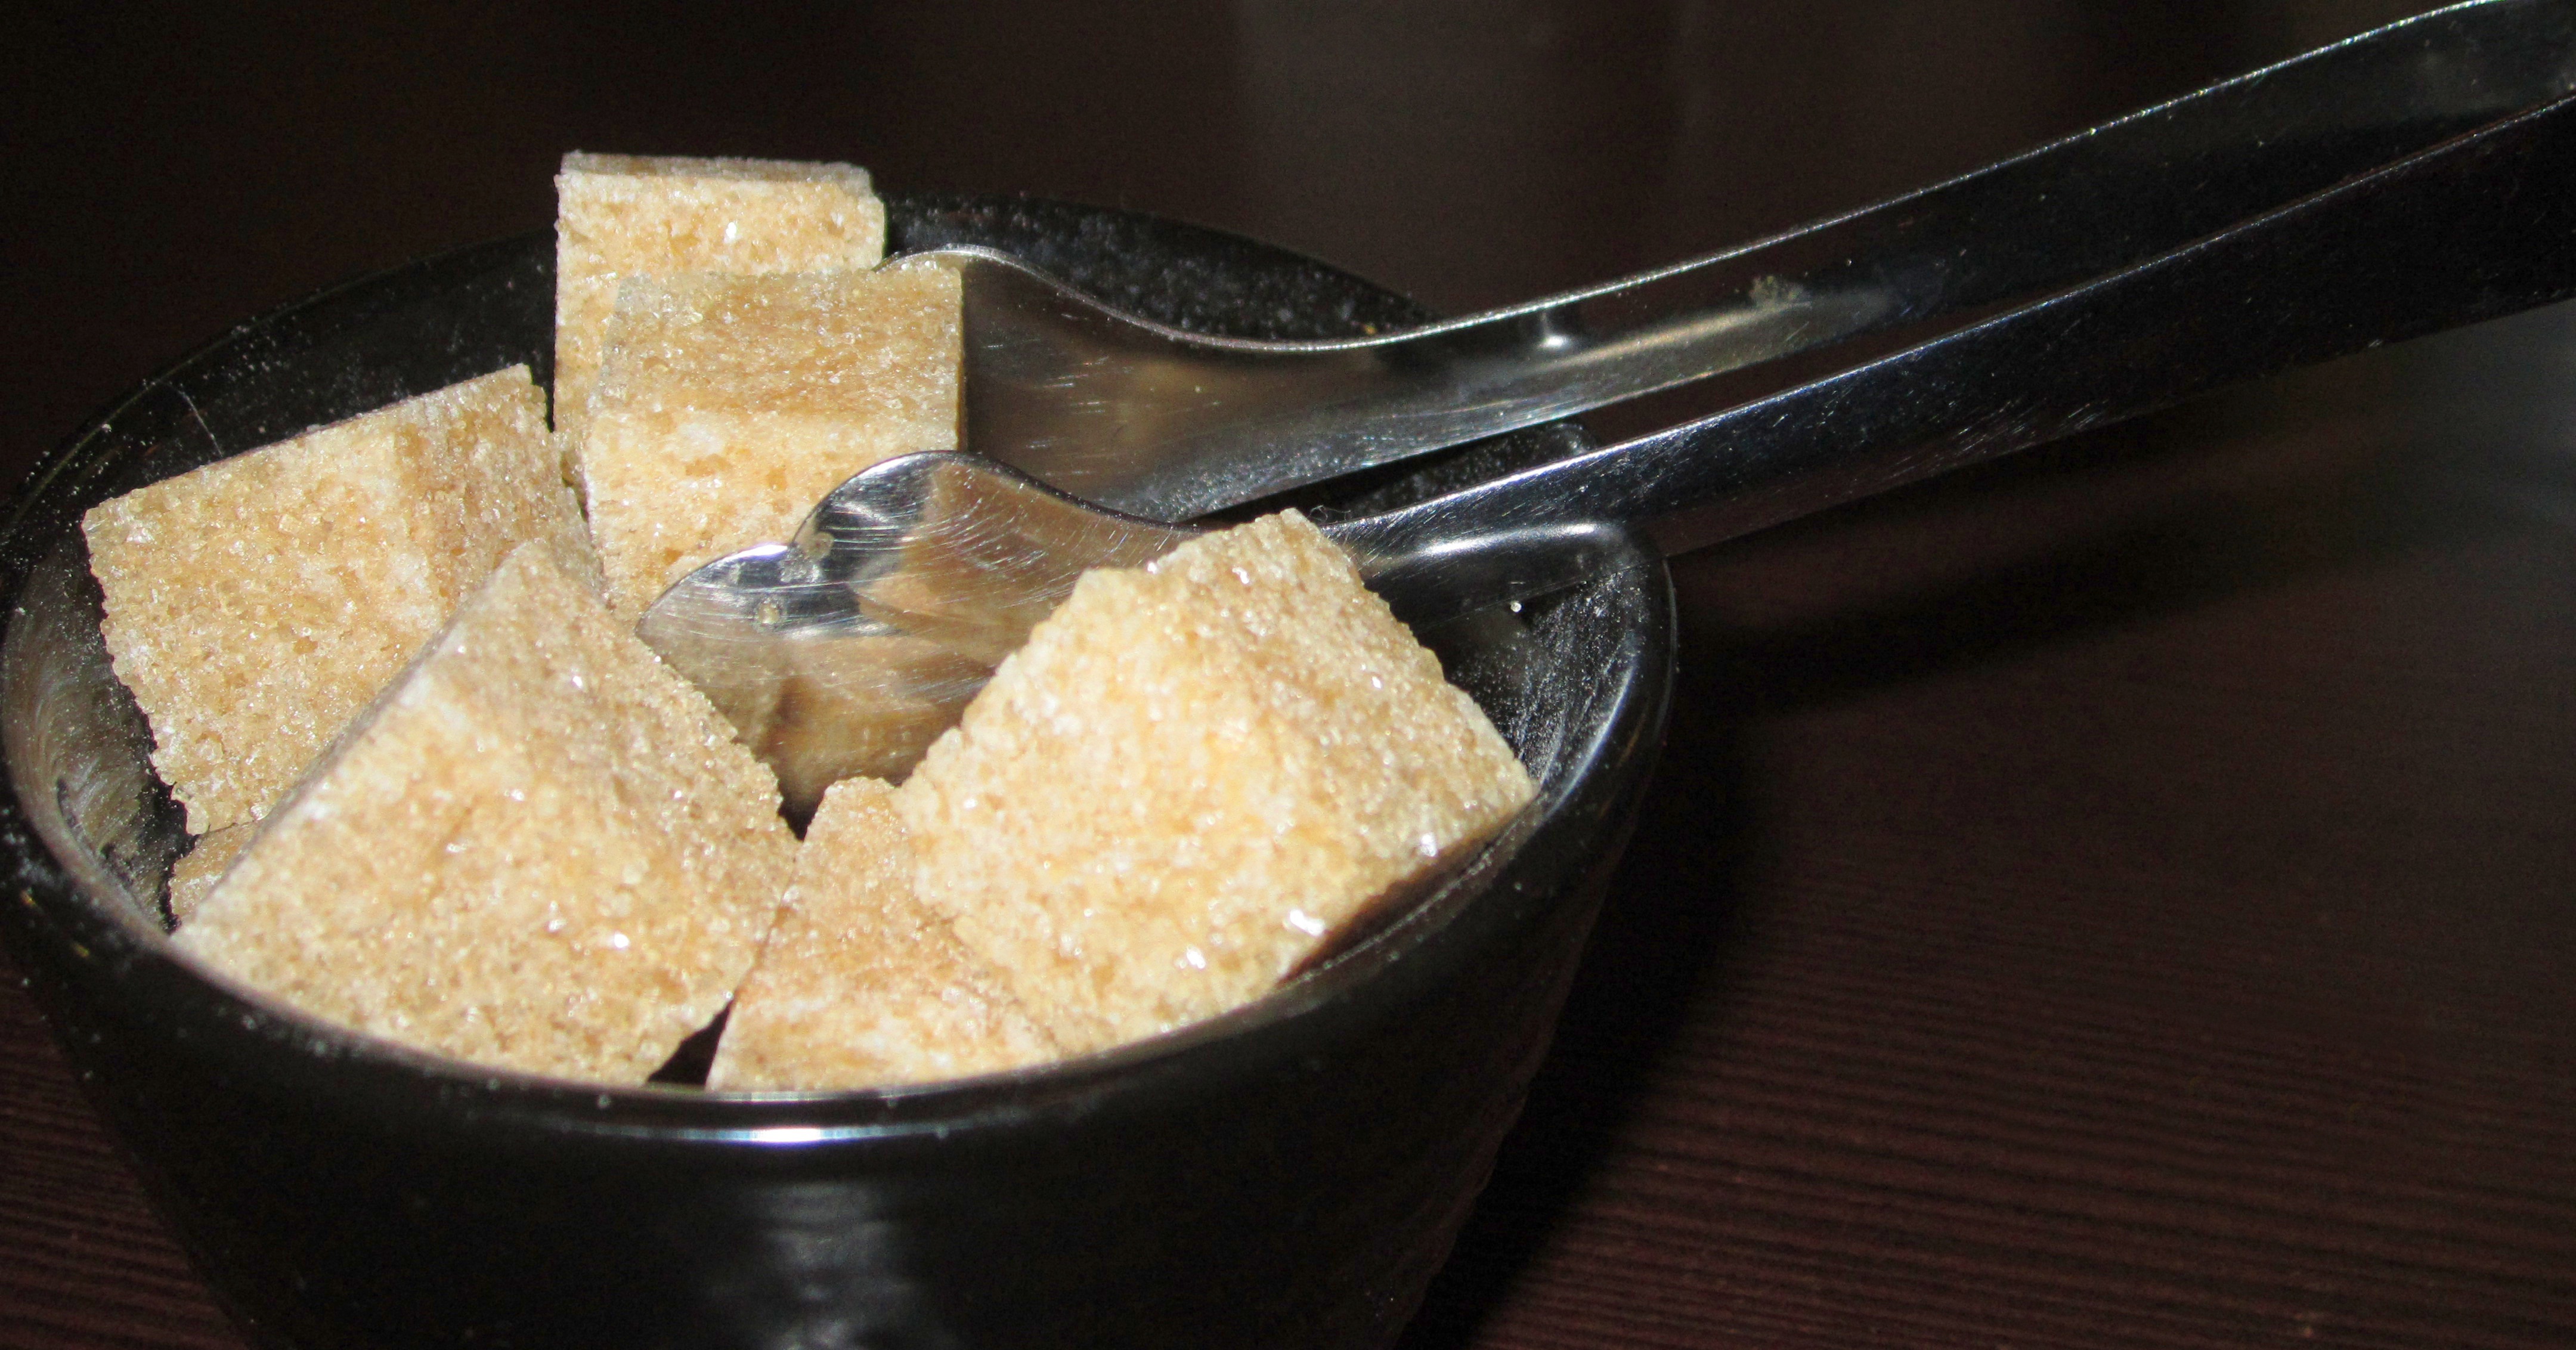
food, dish, dessert, breakfast, produce, cuisine, baking, flavor